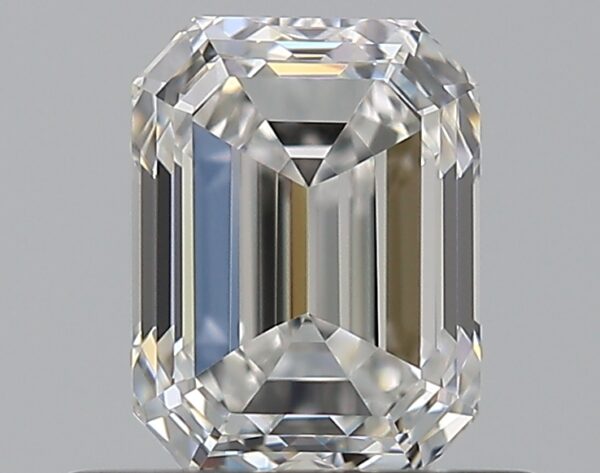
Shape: emerald
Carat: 0.71
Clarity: IF
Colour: F
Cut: VG
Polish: EX
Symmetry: VG
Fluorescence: F
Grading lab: GIA
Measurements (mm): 5.64 x 4.29 x 2.97